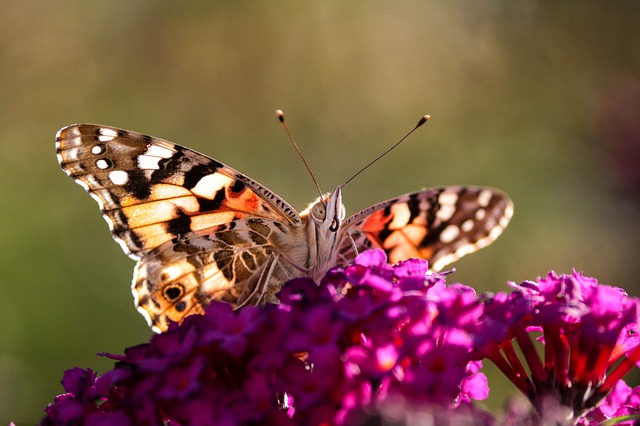
Label: butterfly